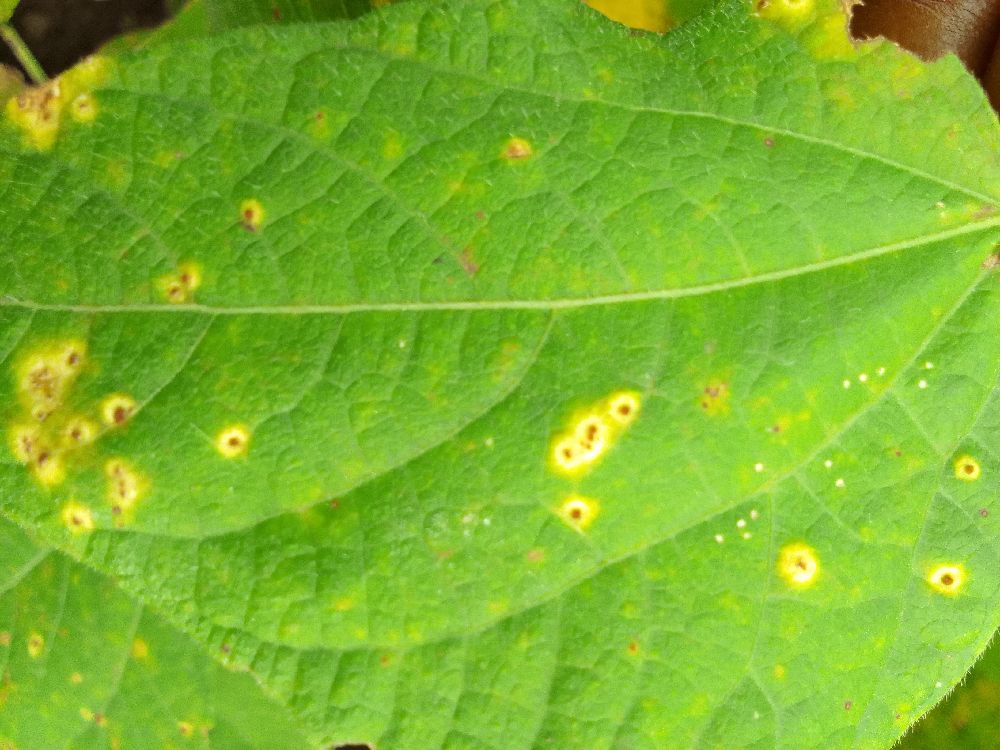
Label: rust